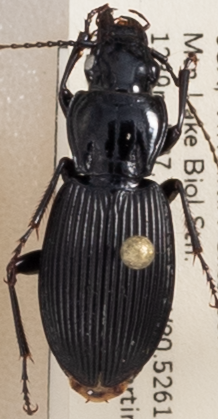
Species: Pterostichus lachrymosus
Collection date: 2018-07-31 04:00:00
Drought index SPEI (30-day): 0.41
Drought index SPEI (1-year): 0.428
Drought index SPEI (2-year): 0.476